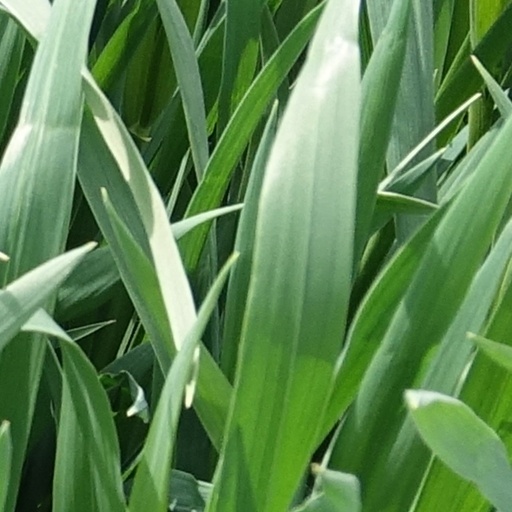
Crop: wheat